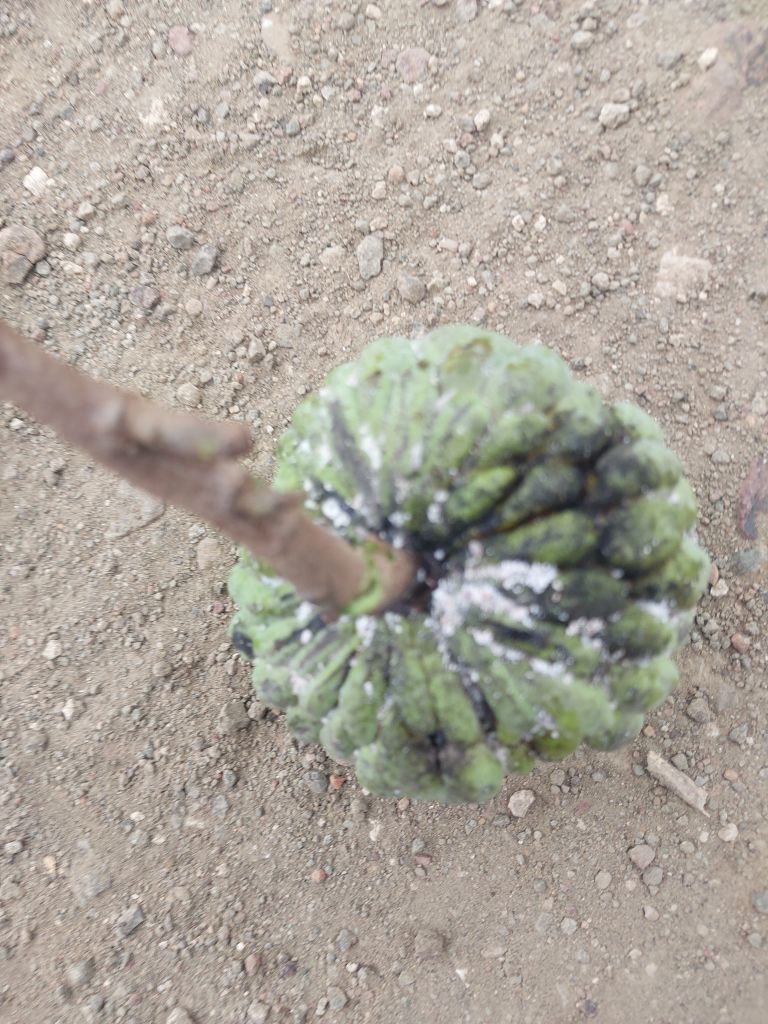
Disease label: Athracnose